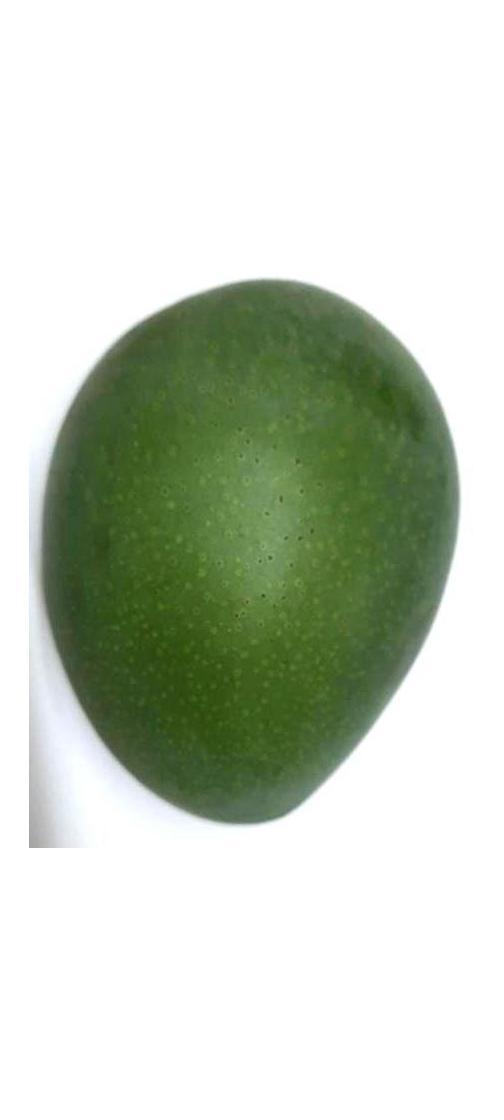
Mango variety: Ashshina Zhinuk